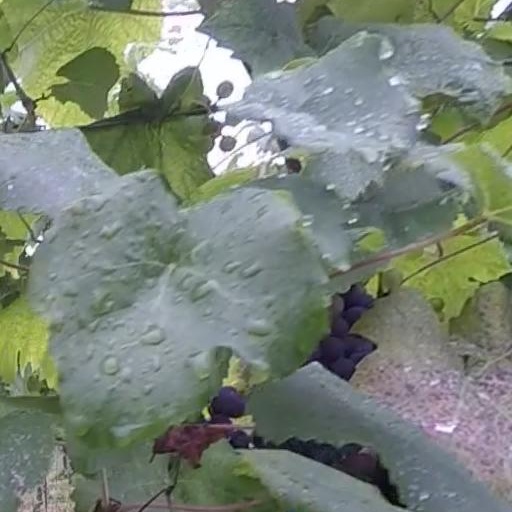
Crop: grape